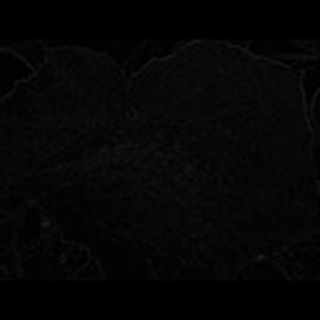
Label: cotton_powdery_mildew